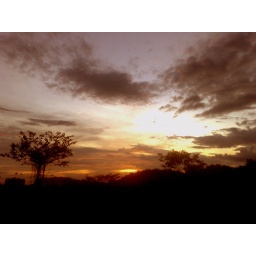
The sky in burning red and yellow flame...